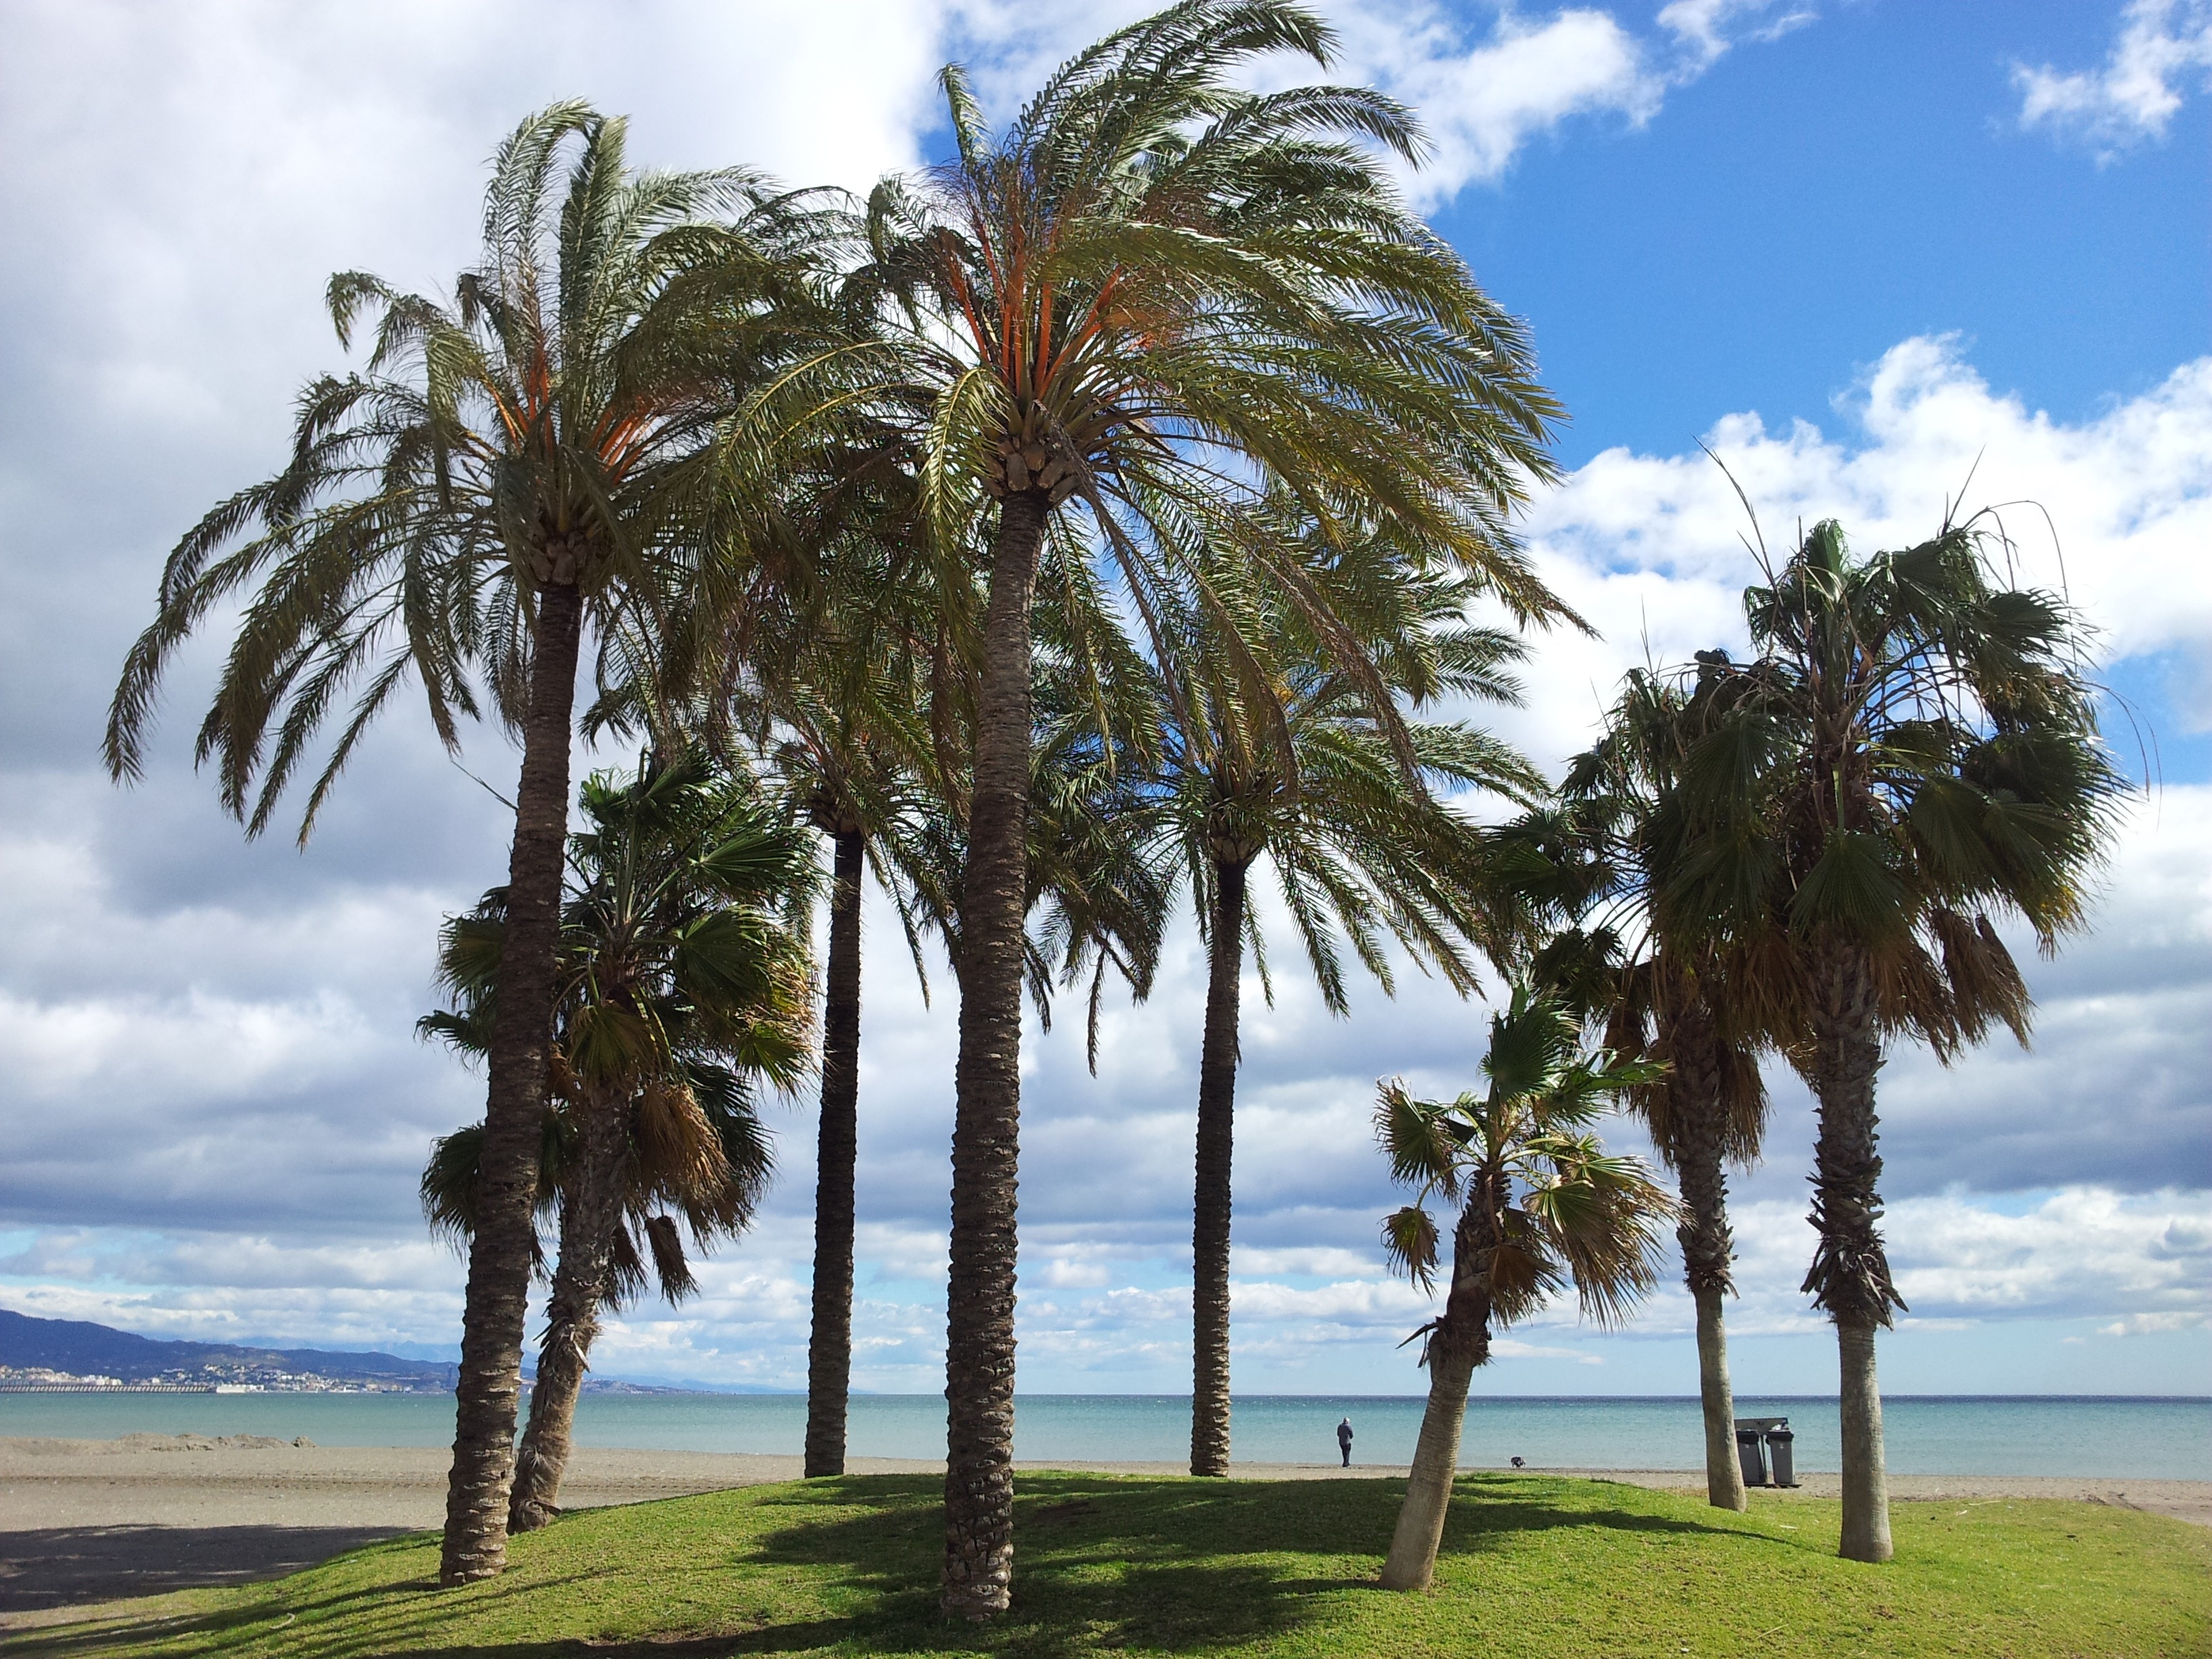
beach, sea, coast, tree, nature, plant, wind, vacation, savanna, palms, tropics, flowering plant, woody plant, land plant, arecales, palm family, borassus flabellifer